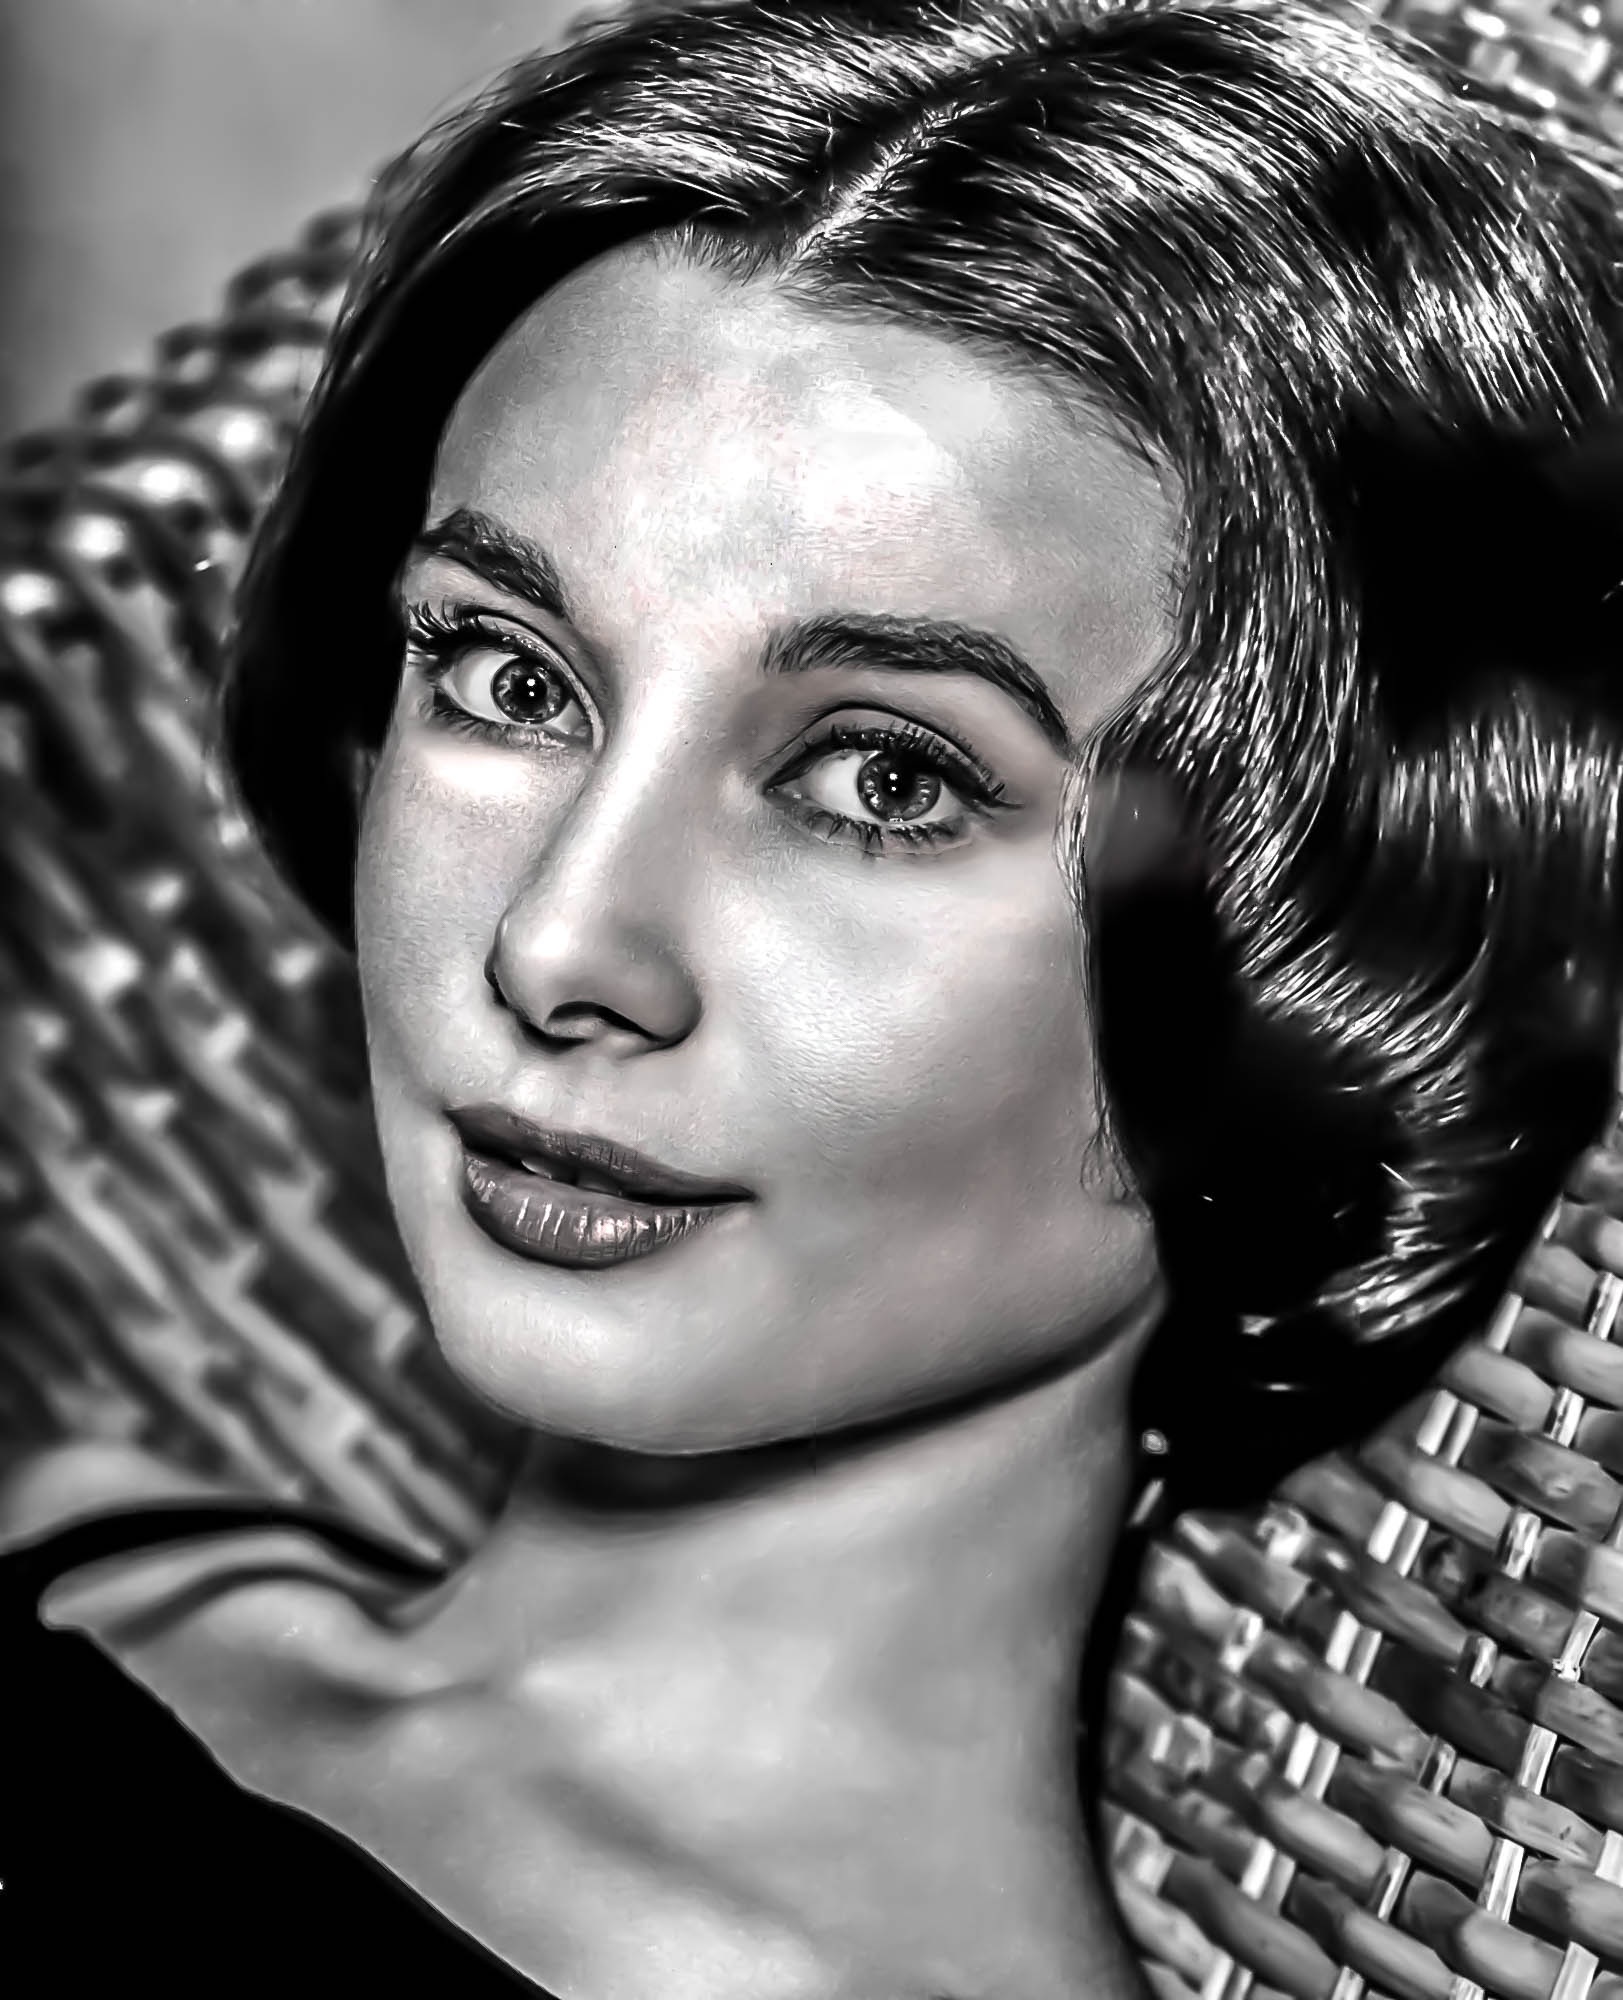
black and white, woman, hair, photography, film, portrait, model, fashion, black, monochrome, lady, hairstyle, black hair, face, eye, head, beauty, actress, photo shoot, monochrome photography, portrait photography, audrey hepburn hollywood